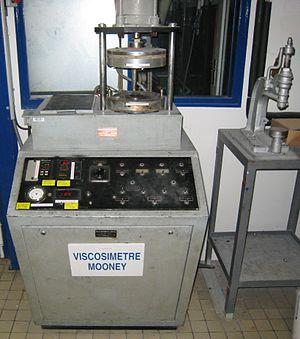
Le viscosimètre Mooney est un appareil de mesure couramment utilisé dans l'industrie du caoutchouc. Il a été développé par l'américain Melvin Mooney.
Un viscosimètre est un appareil destiné à mesurer la viscosité des fluides. Il existe deux types de viscosimètre : les viscosimètres de « process » et les viscosimètres de laboratoire.